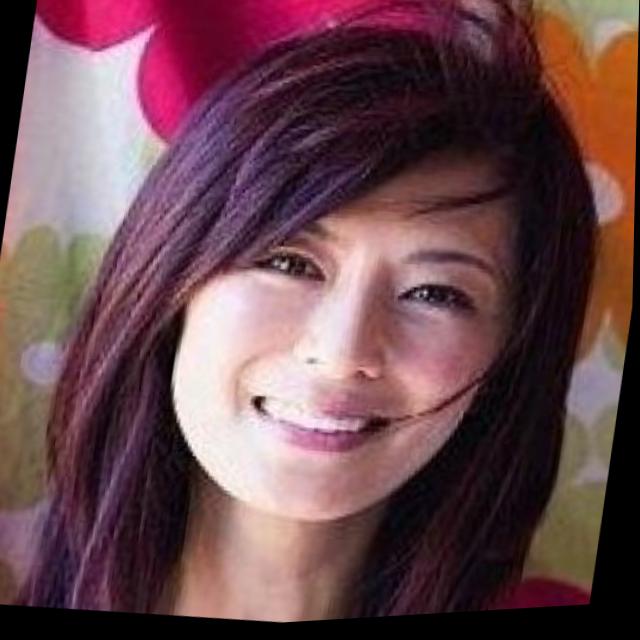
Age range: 45-64